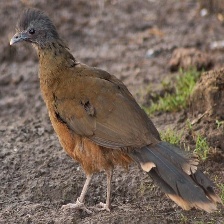
Species: GREY HEADED CHACHALACA
Scientific name: ORTALIS CINEREICEPS